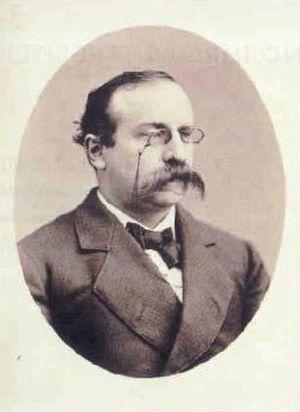
Theodor von Holleben est un diplomate et un homme politique allemand.